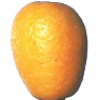
Label: kumquats